Mount Ryōzen

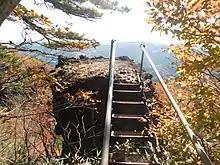
The "tengu no sumo jo" or "tengu sumo wrestling hall" on Mount Ryōzen.

The "tengu sumo wrestling hall" (天狗の相撲) is a rock protruding towards the West with a flat surface the size of eight tatami mats. It is said that tengu prefer this spot for wrestling.